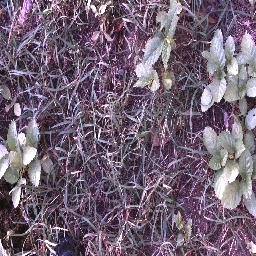
Label: snake_weed